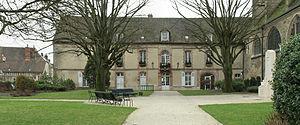
Sézanne est une commune française, située dans le département de la Marne en région Grand Est.